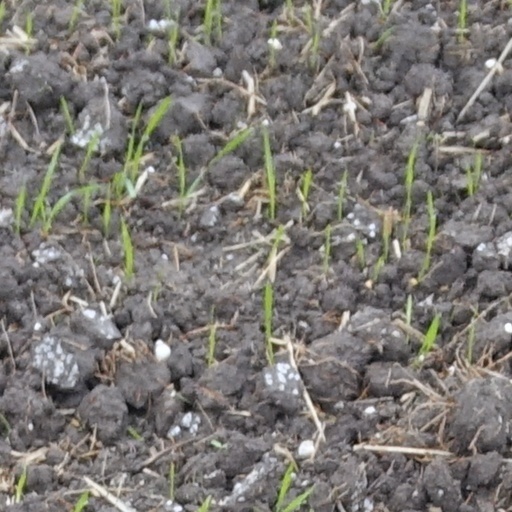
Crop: wheat